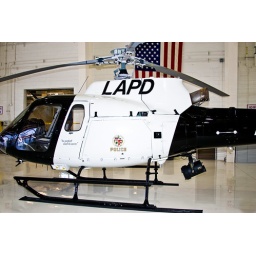
LAPD Airship in the new black and white colors - N662PD @ Van Nuys Airport Open House